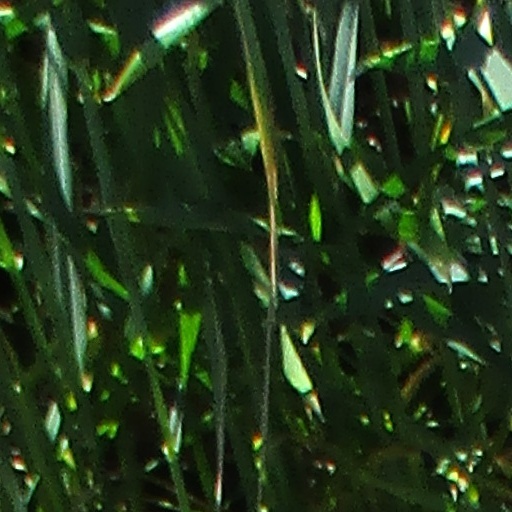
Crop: wheat